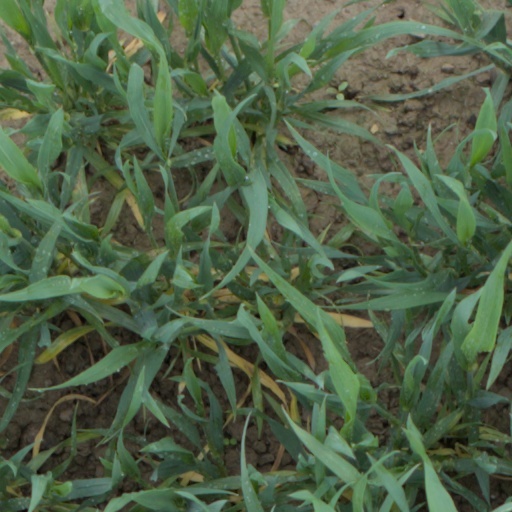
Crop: wheat